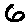
Label: 6